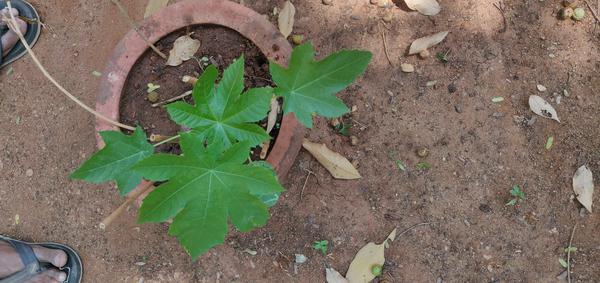
Plant: Castor